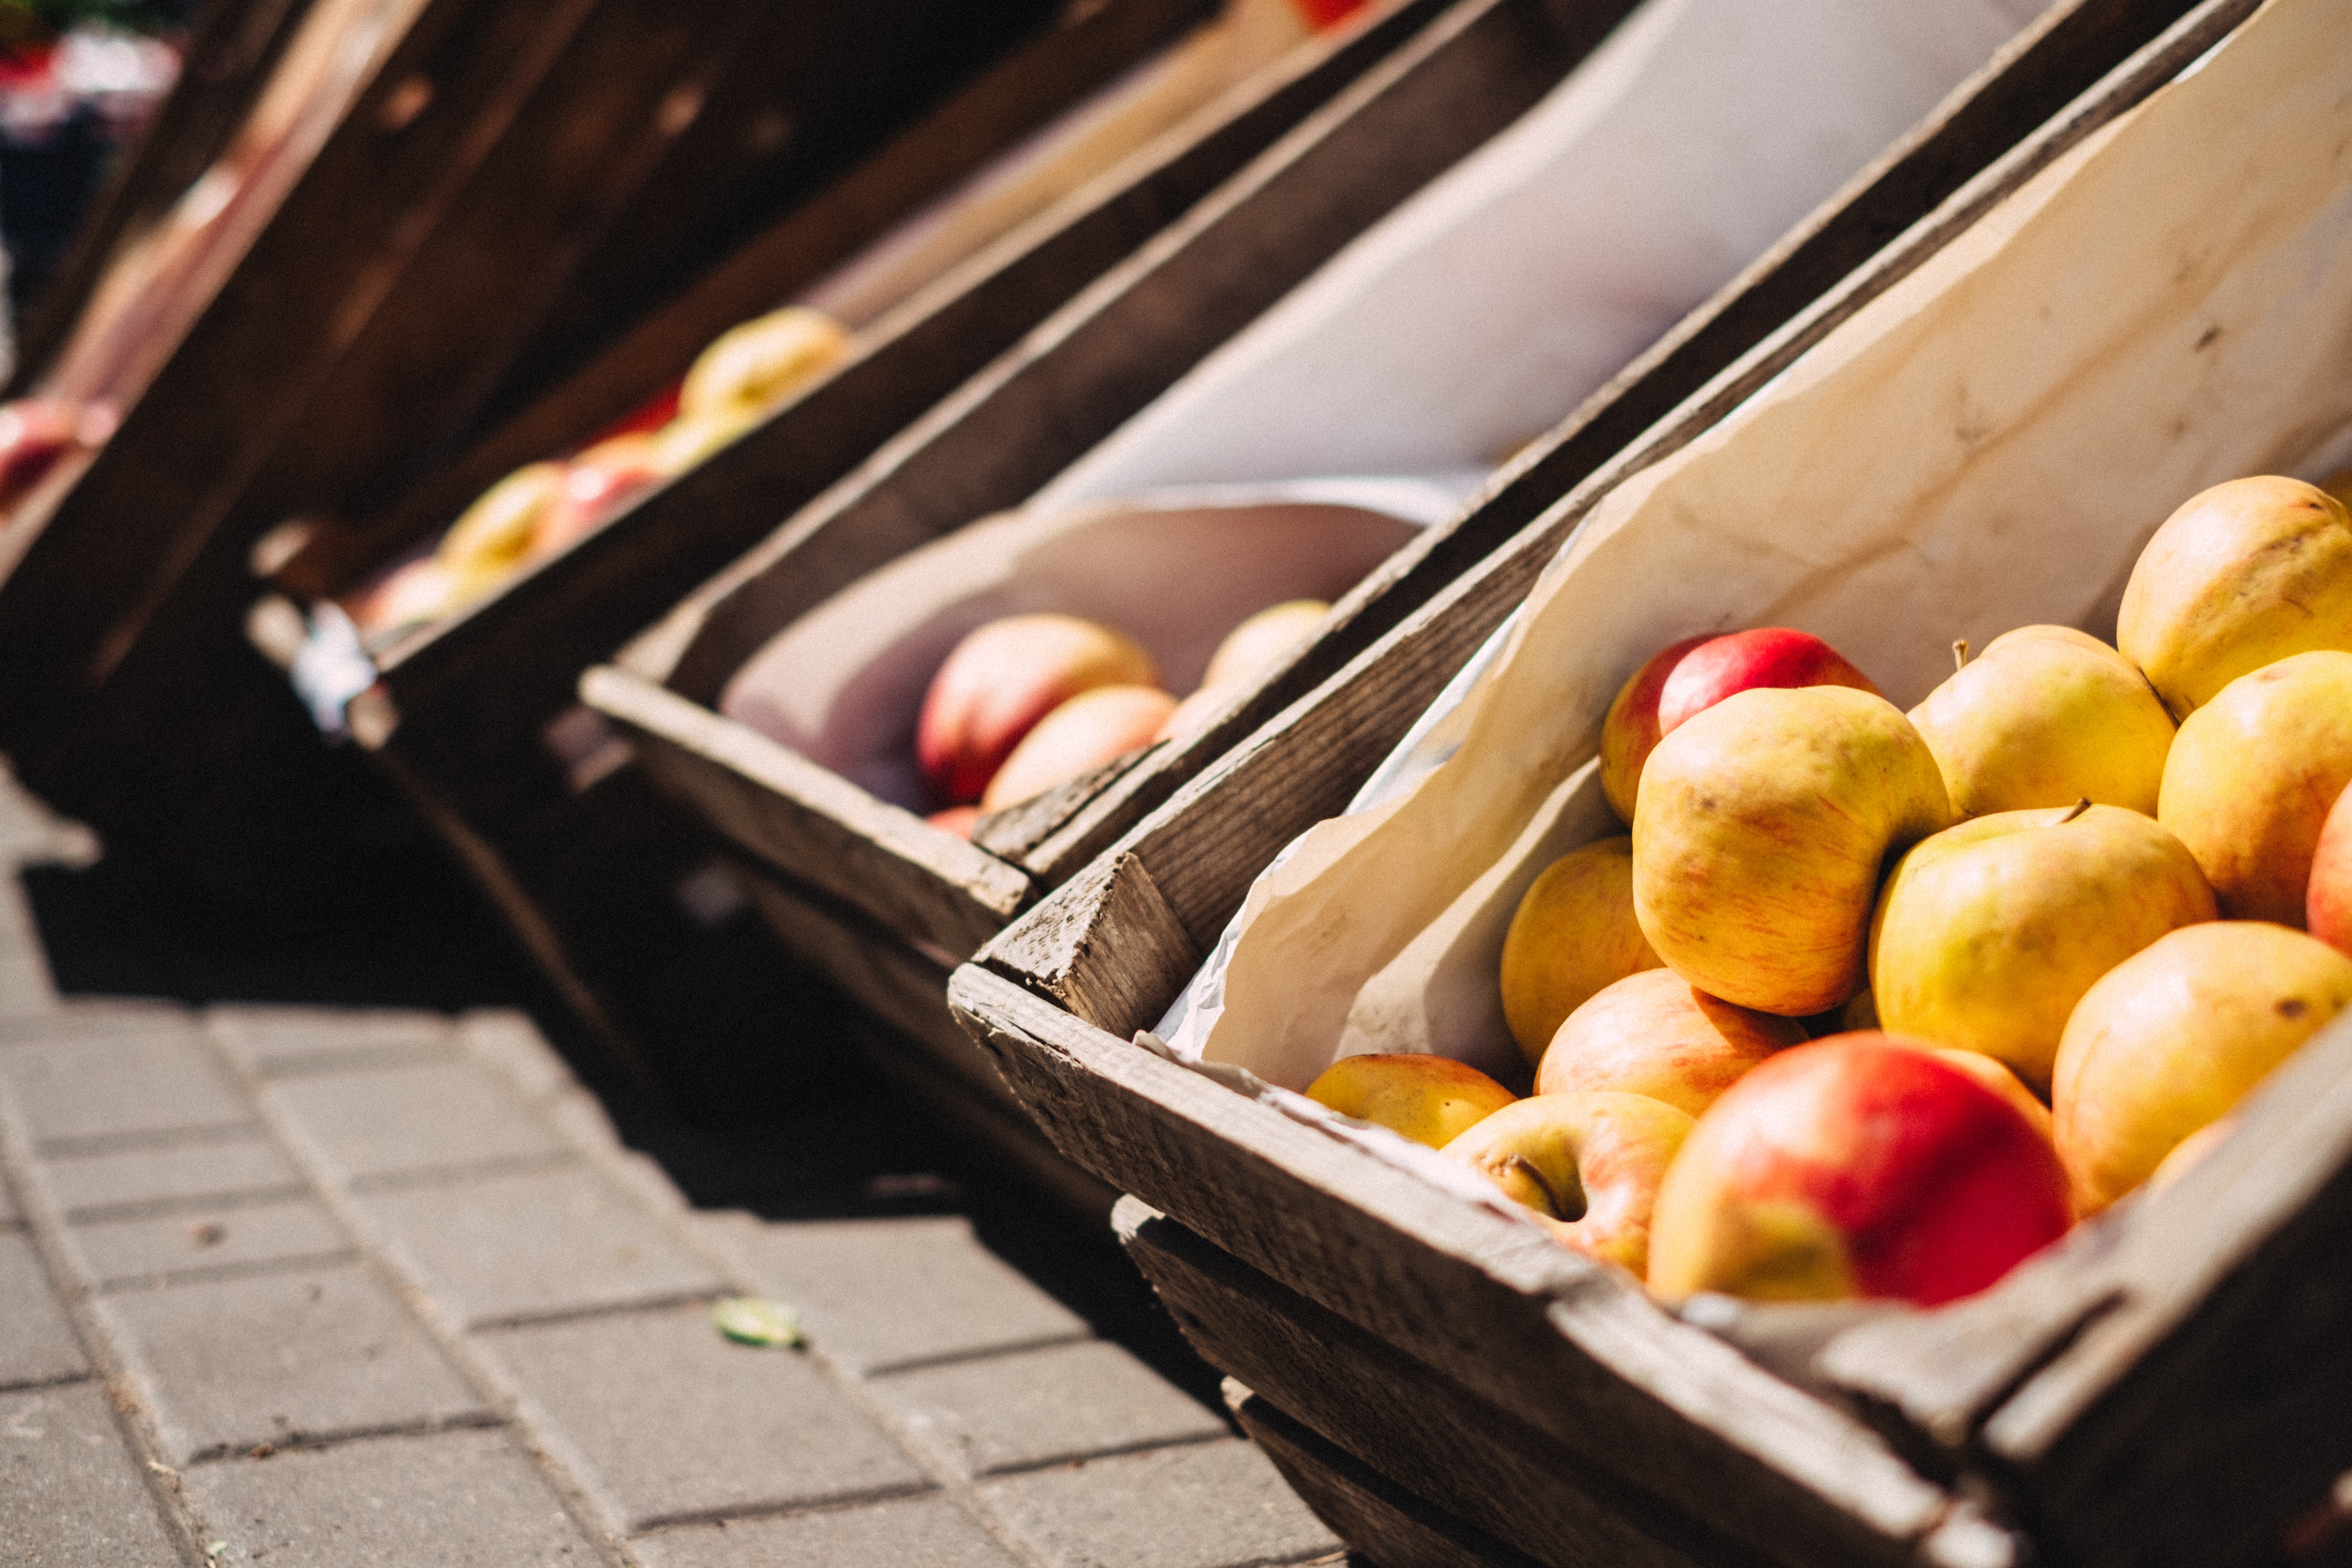
food, fruit, peach, apple, plant, produce, pluot, sweetness, local food, still life photography